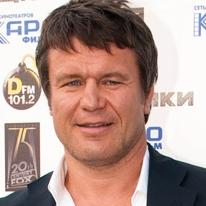
Age: 42